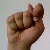
The image shows a hand gesture representing the letter 'T' in Indian Sign Language.